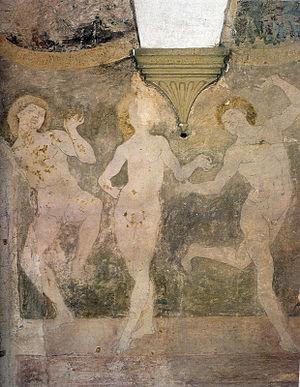
Le Danse des nus est une peinture à fresque d'art renaissance de Antonio Pollaiolo 1465 environ. L'œuvre est visible à la Villa La Gallina, Arcetri, Florence.